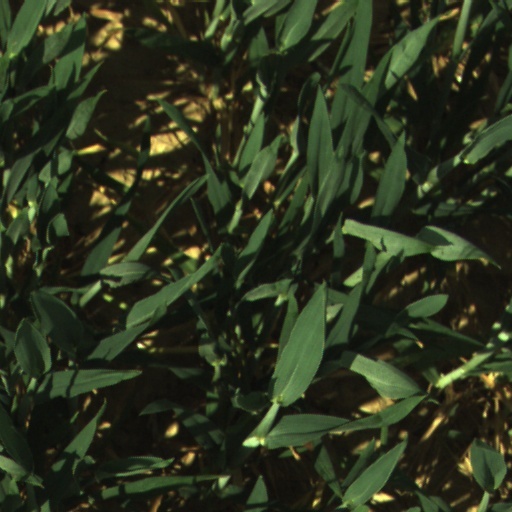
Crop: wheat